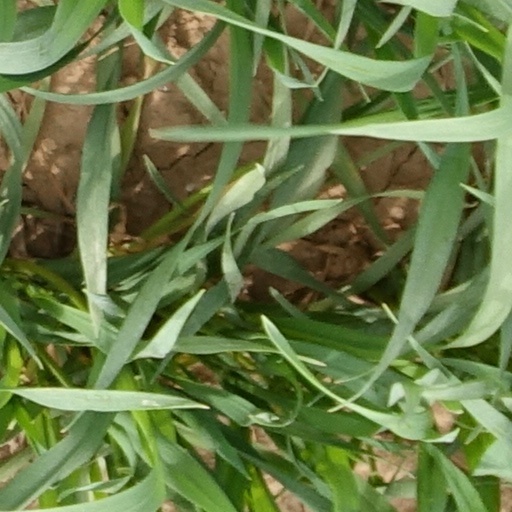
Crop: wheat